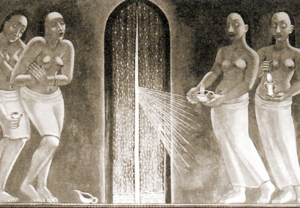
Anita Rée est une peintre d'avant-garde de la République de Weimar.